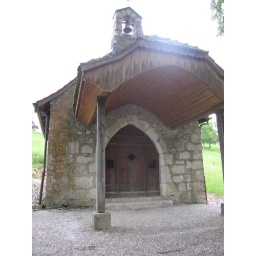
A tiny chapel on the road up to Gruyeres, by far the most modest religious building we saw.